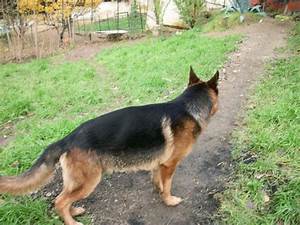
Label: dog